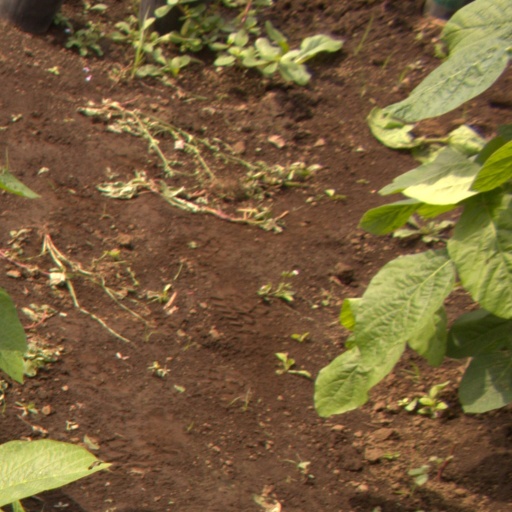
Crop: soybean